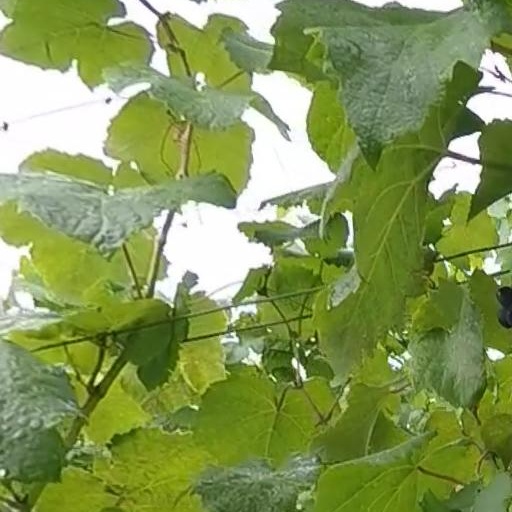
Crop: grape